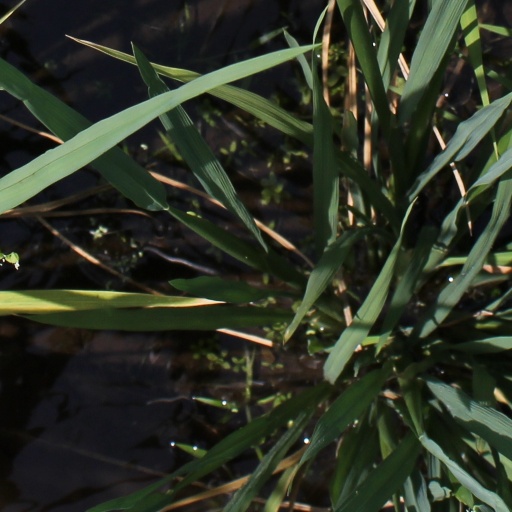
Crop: rice